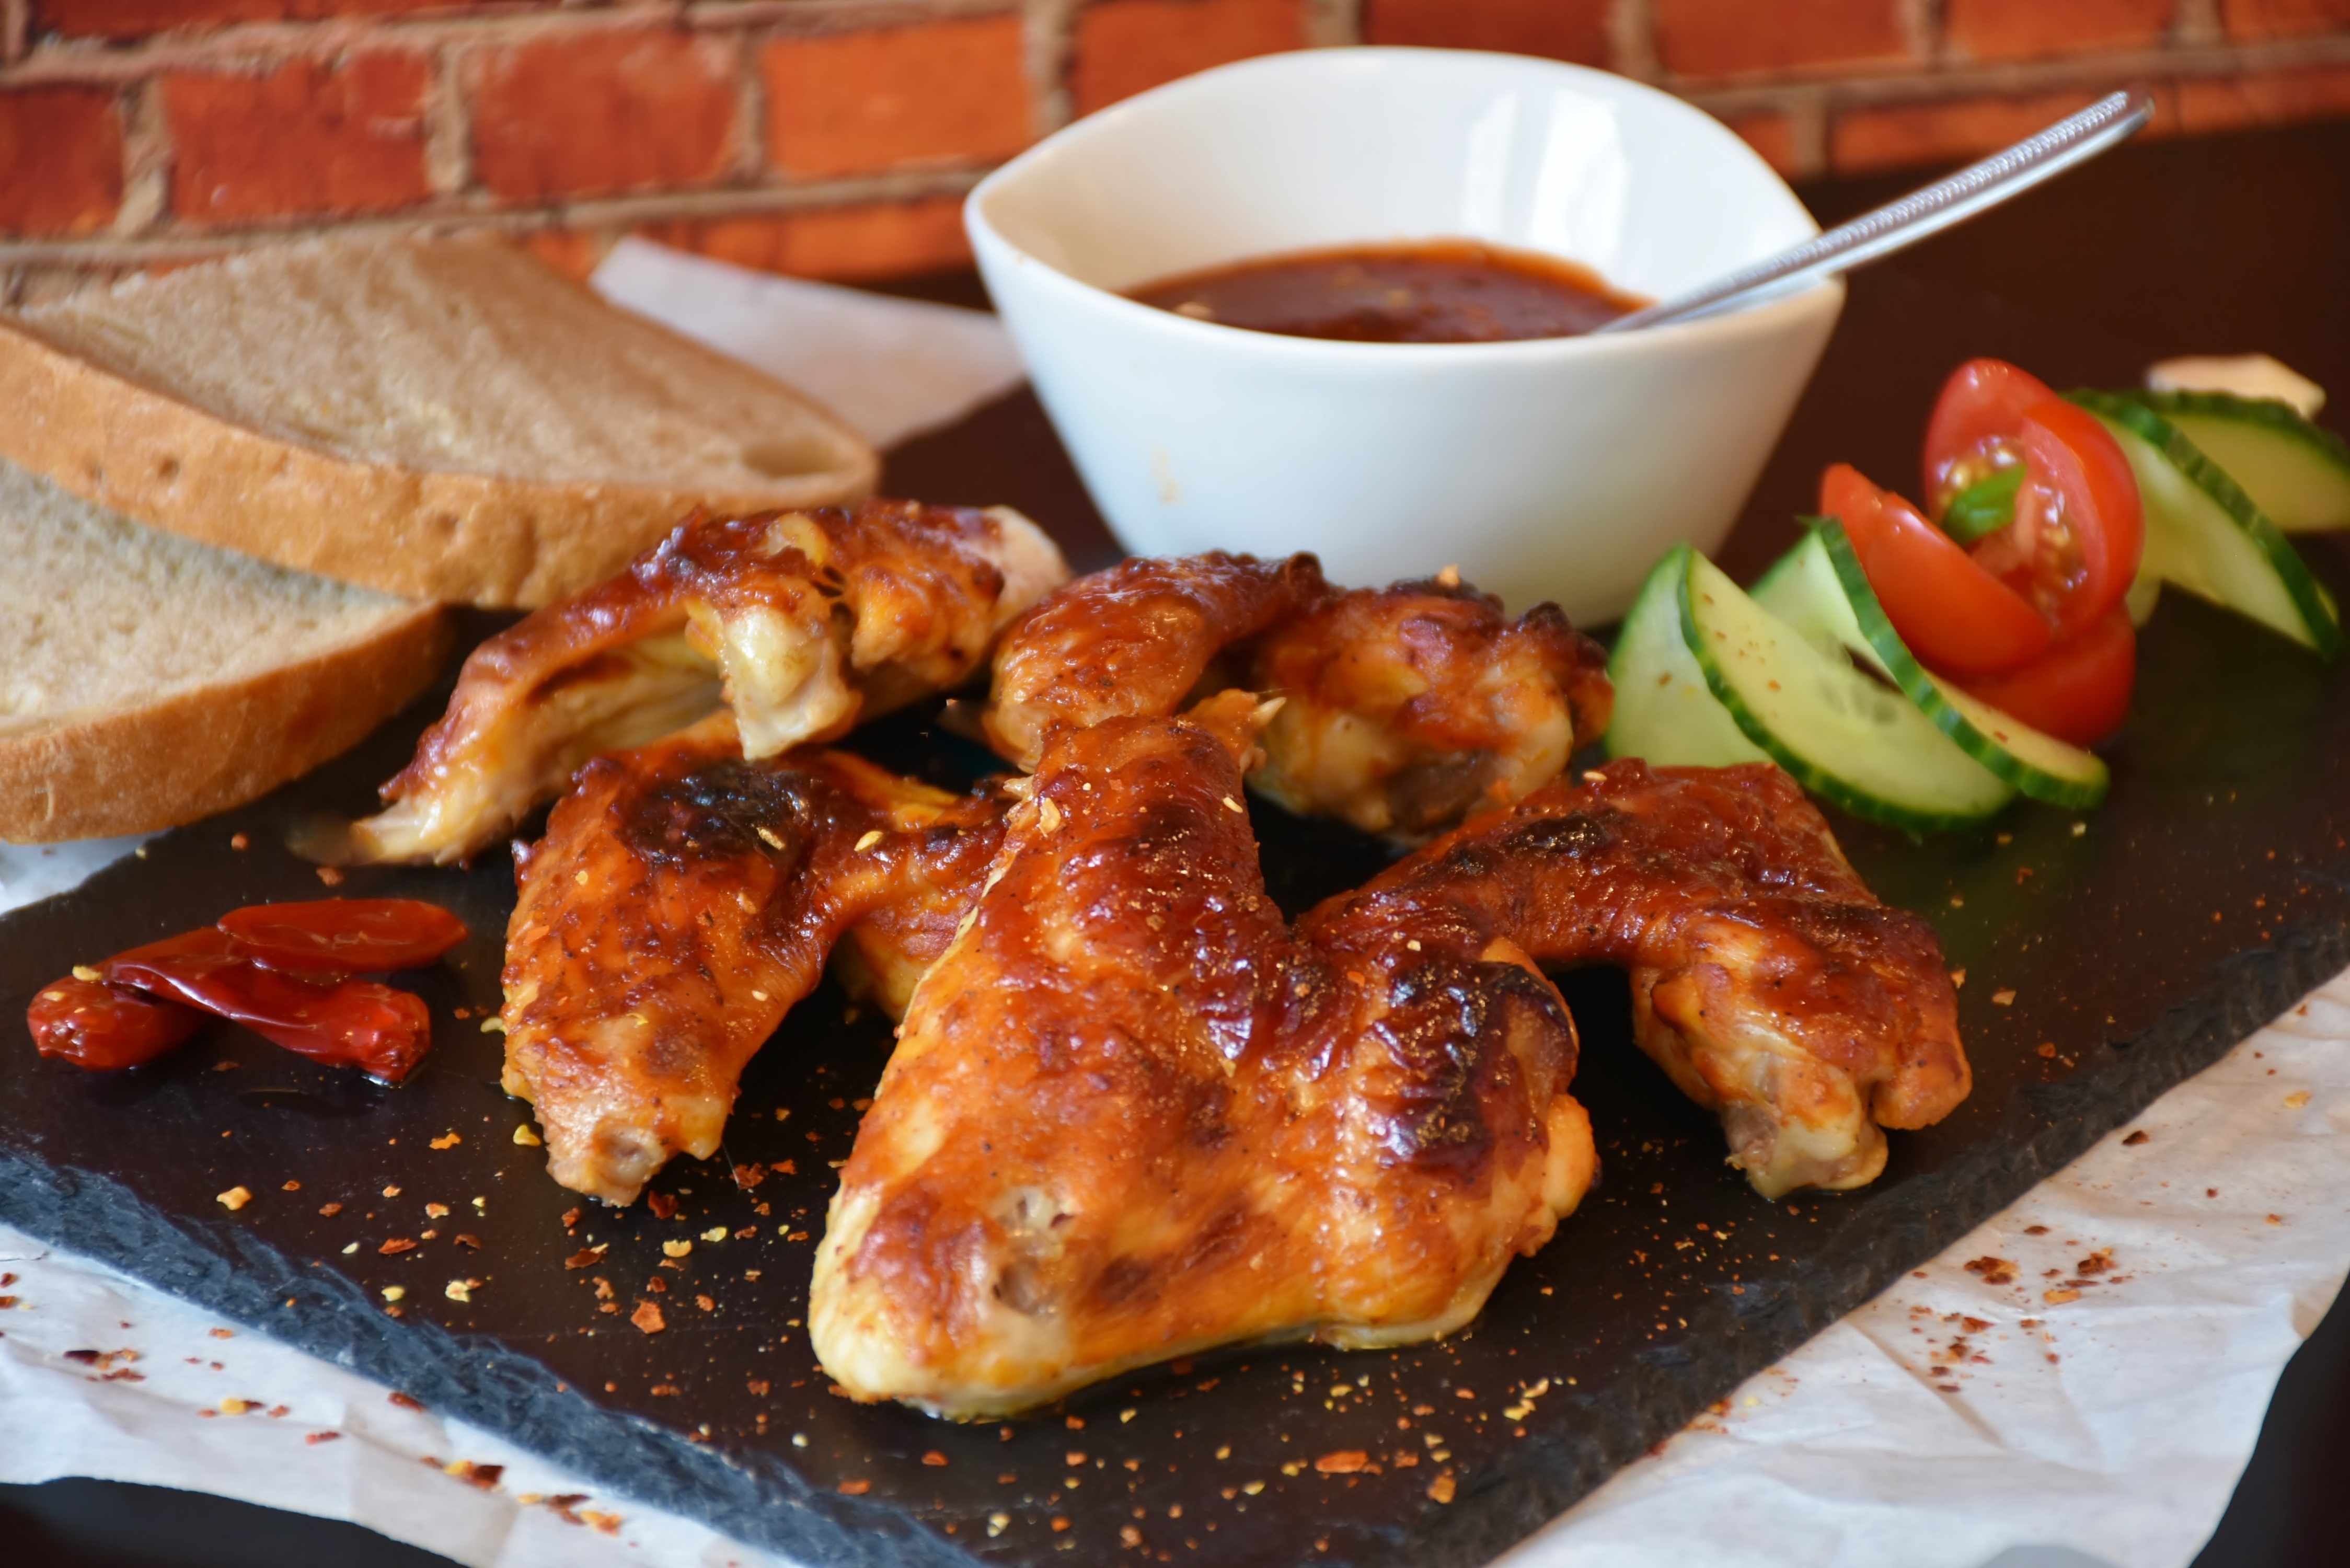
wing, dish, meal, food, produce, bbq, eat, meat, barbecue, cuisine, delicious, chicken, cook, asian food, spicy, tasty, court, buffalo, chicken meat, feasting, grilling, chicken wings, satay, grilled food, fried food, tandoori chicken